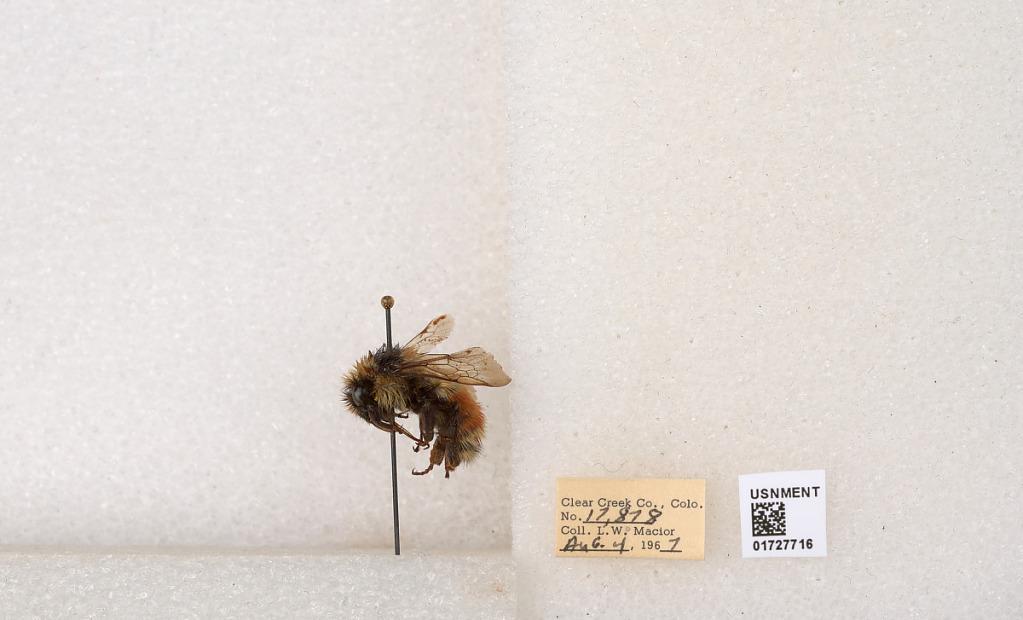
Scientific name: Bombus (Pyrobombus) sylvicola Kirby
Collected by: L. Macior
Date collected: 1967-8-4
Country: United States
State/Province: Colorado
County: Clear Creek
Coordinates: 39.6891, -105.644